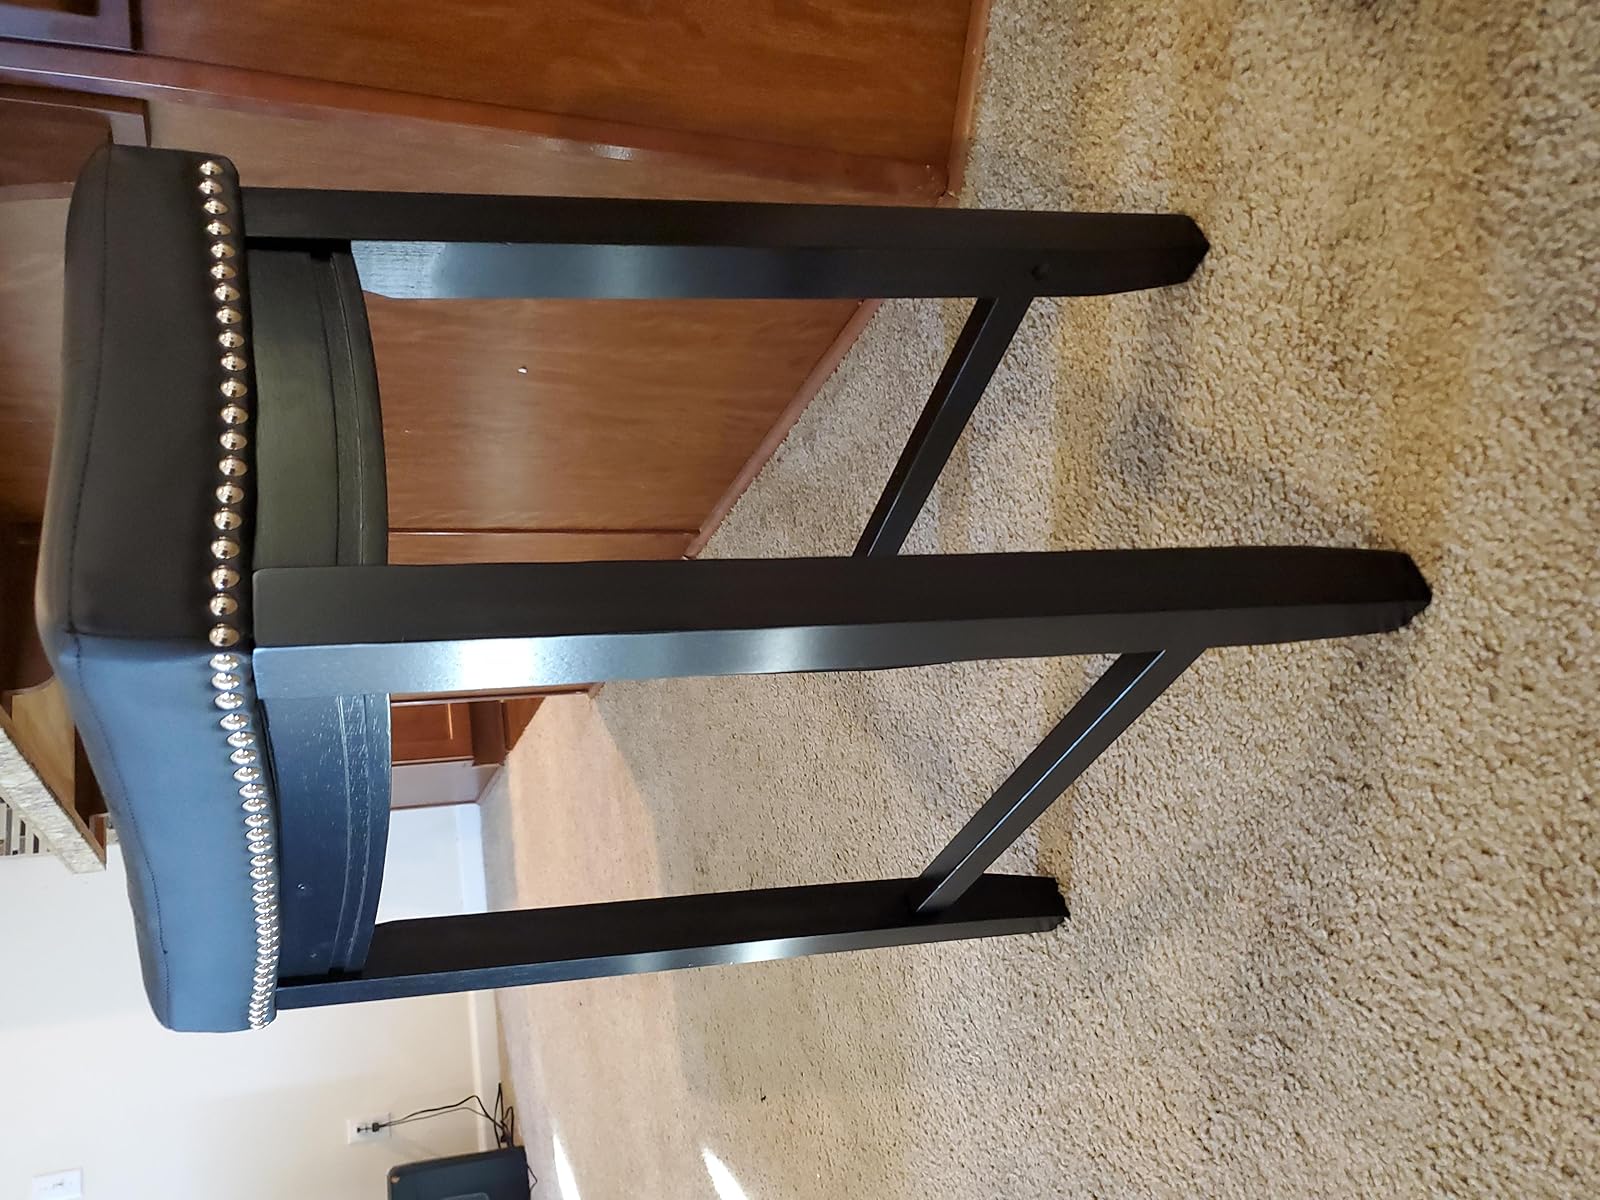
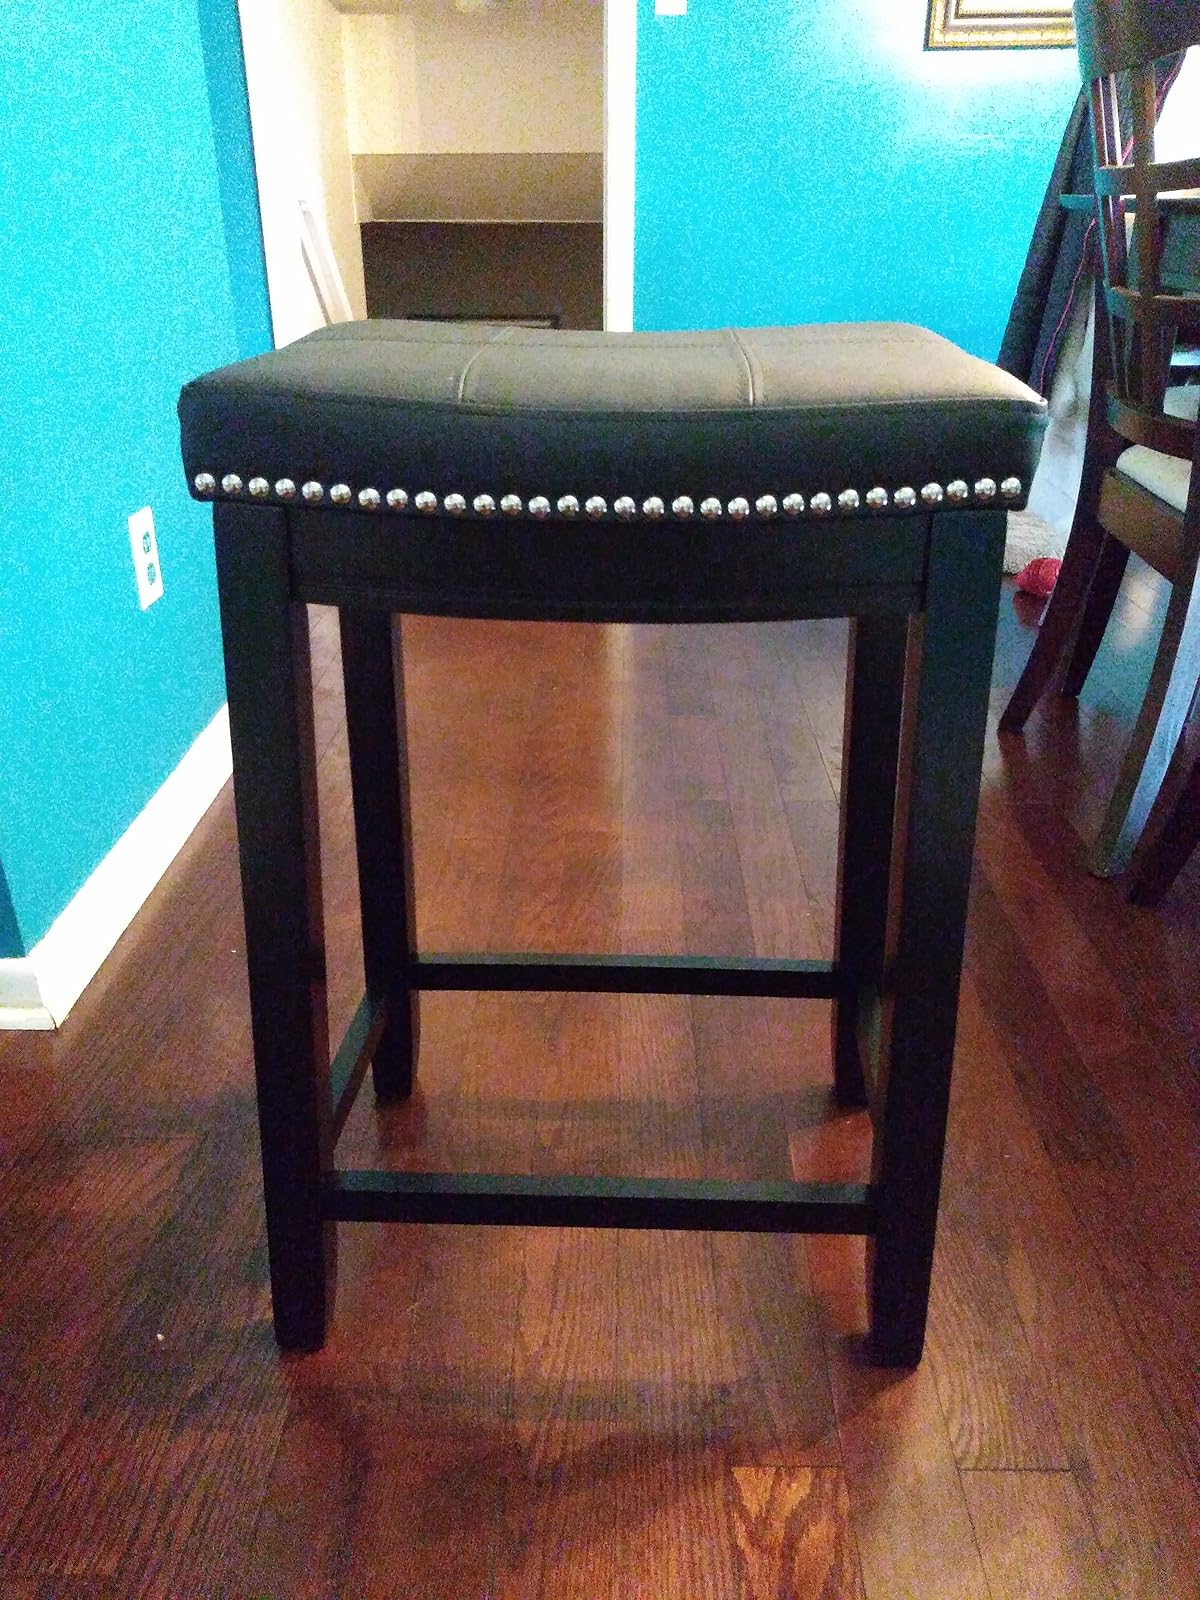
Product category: stool
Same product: yes